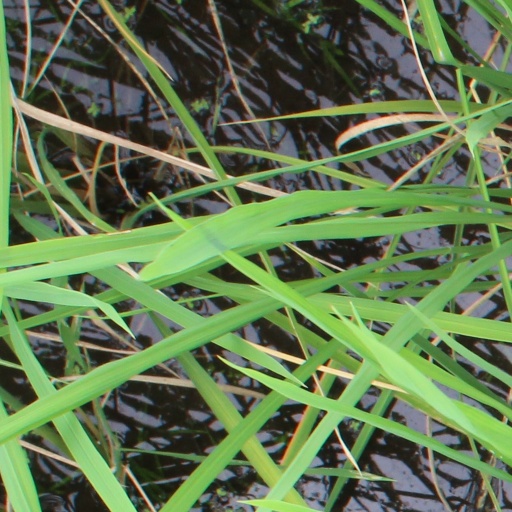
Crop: rice